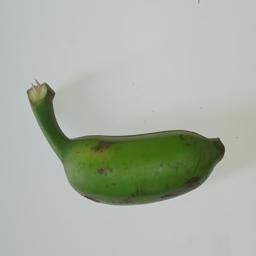
Ripeness: Green